Cyd Charisse

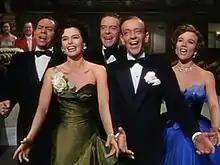
The cast of "The Band Wagon" (1953) L–R: Oscar Levant, Cyd Charisse, Jack Buchanan, Fred Astaire, and Nanette Fabray

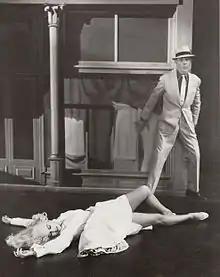
Charisse with Fred Astaire in "The Band Wagon" (1953)

Charisse was second billed in "The Unfinished Dance" (1947) with Margaret O'Brien but the film was a box office flop. She had a good supporting part in "On an Island with You" (1948) with Williams and danced in "The Kissing Bandit" (1948). She had a supporting part in "Words and Music" (1948).